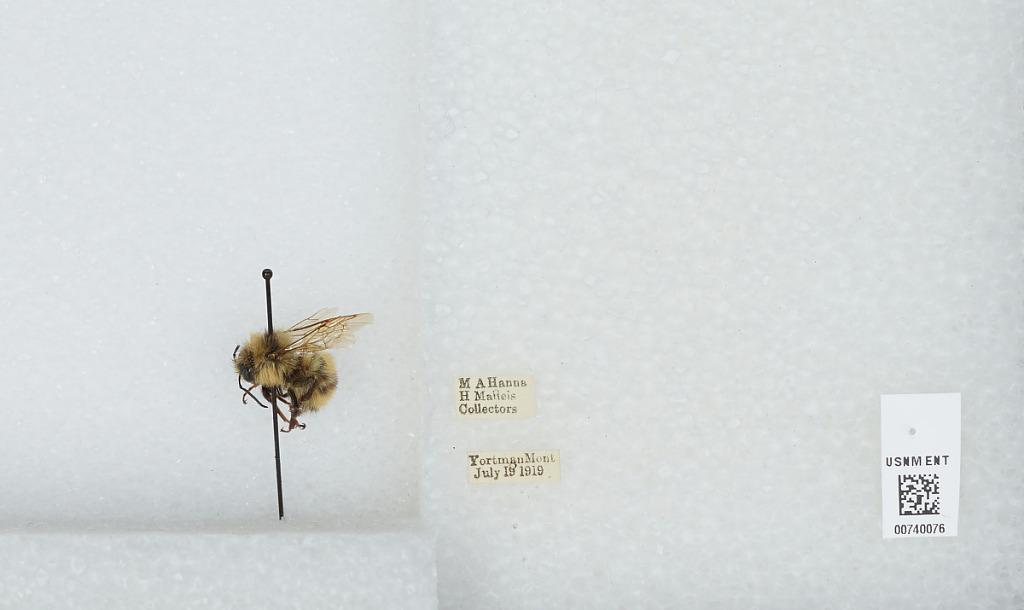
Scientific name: Bombus (Pyrobombus) bifarius Cresson
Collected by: M. Hanna & H. Malleis
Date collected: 1919-7-19
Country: United States
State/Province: Montana
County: Phillips
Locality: Zortman [Yortman]
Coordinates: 47.9178, -108.526